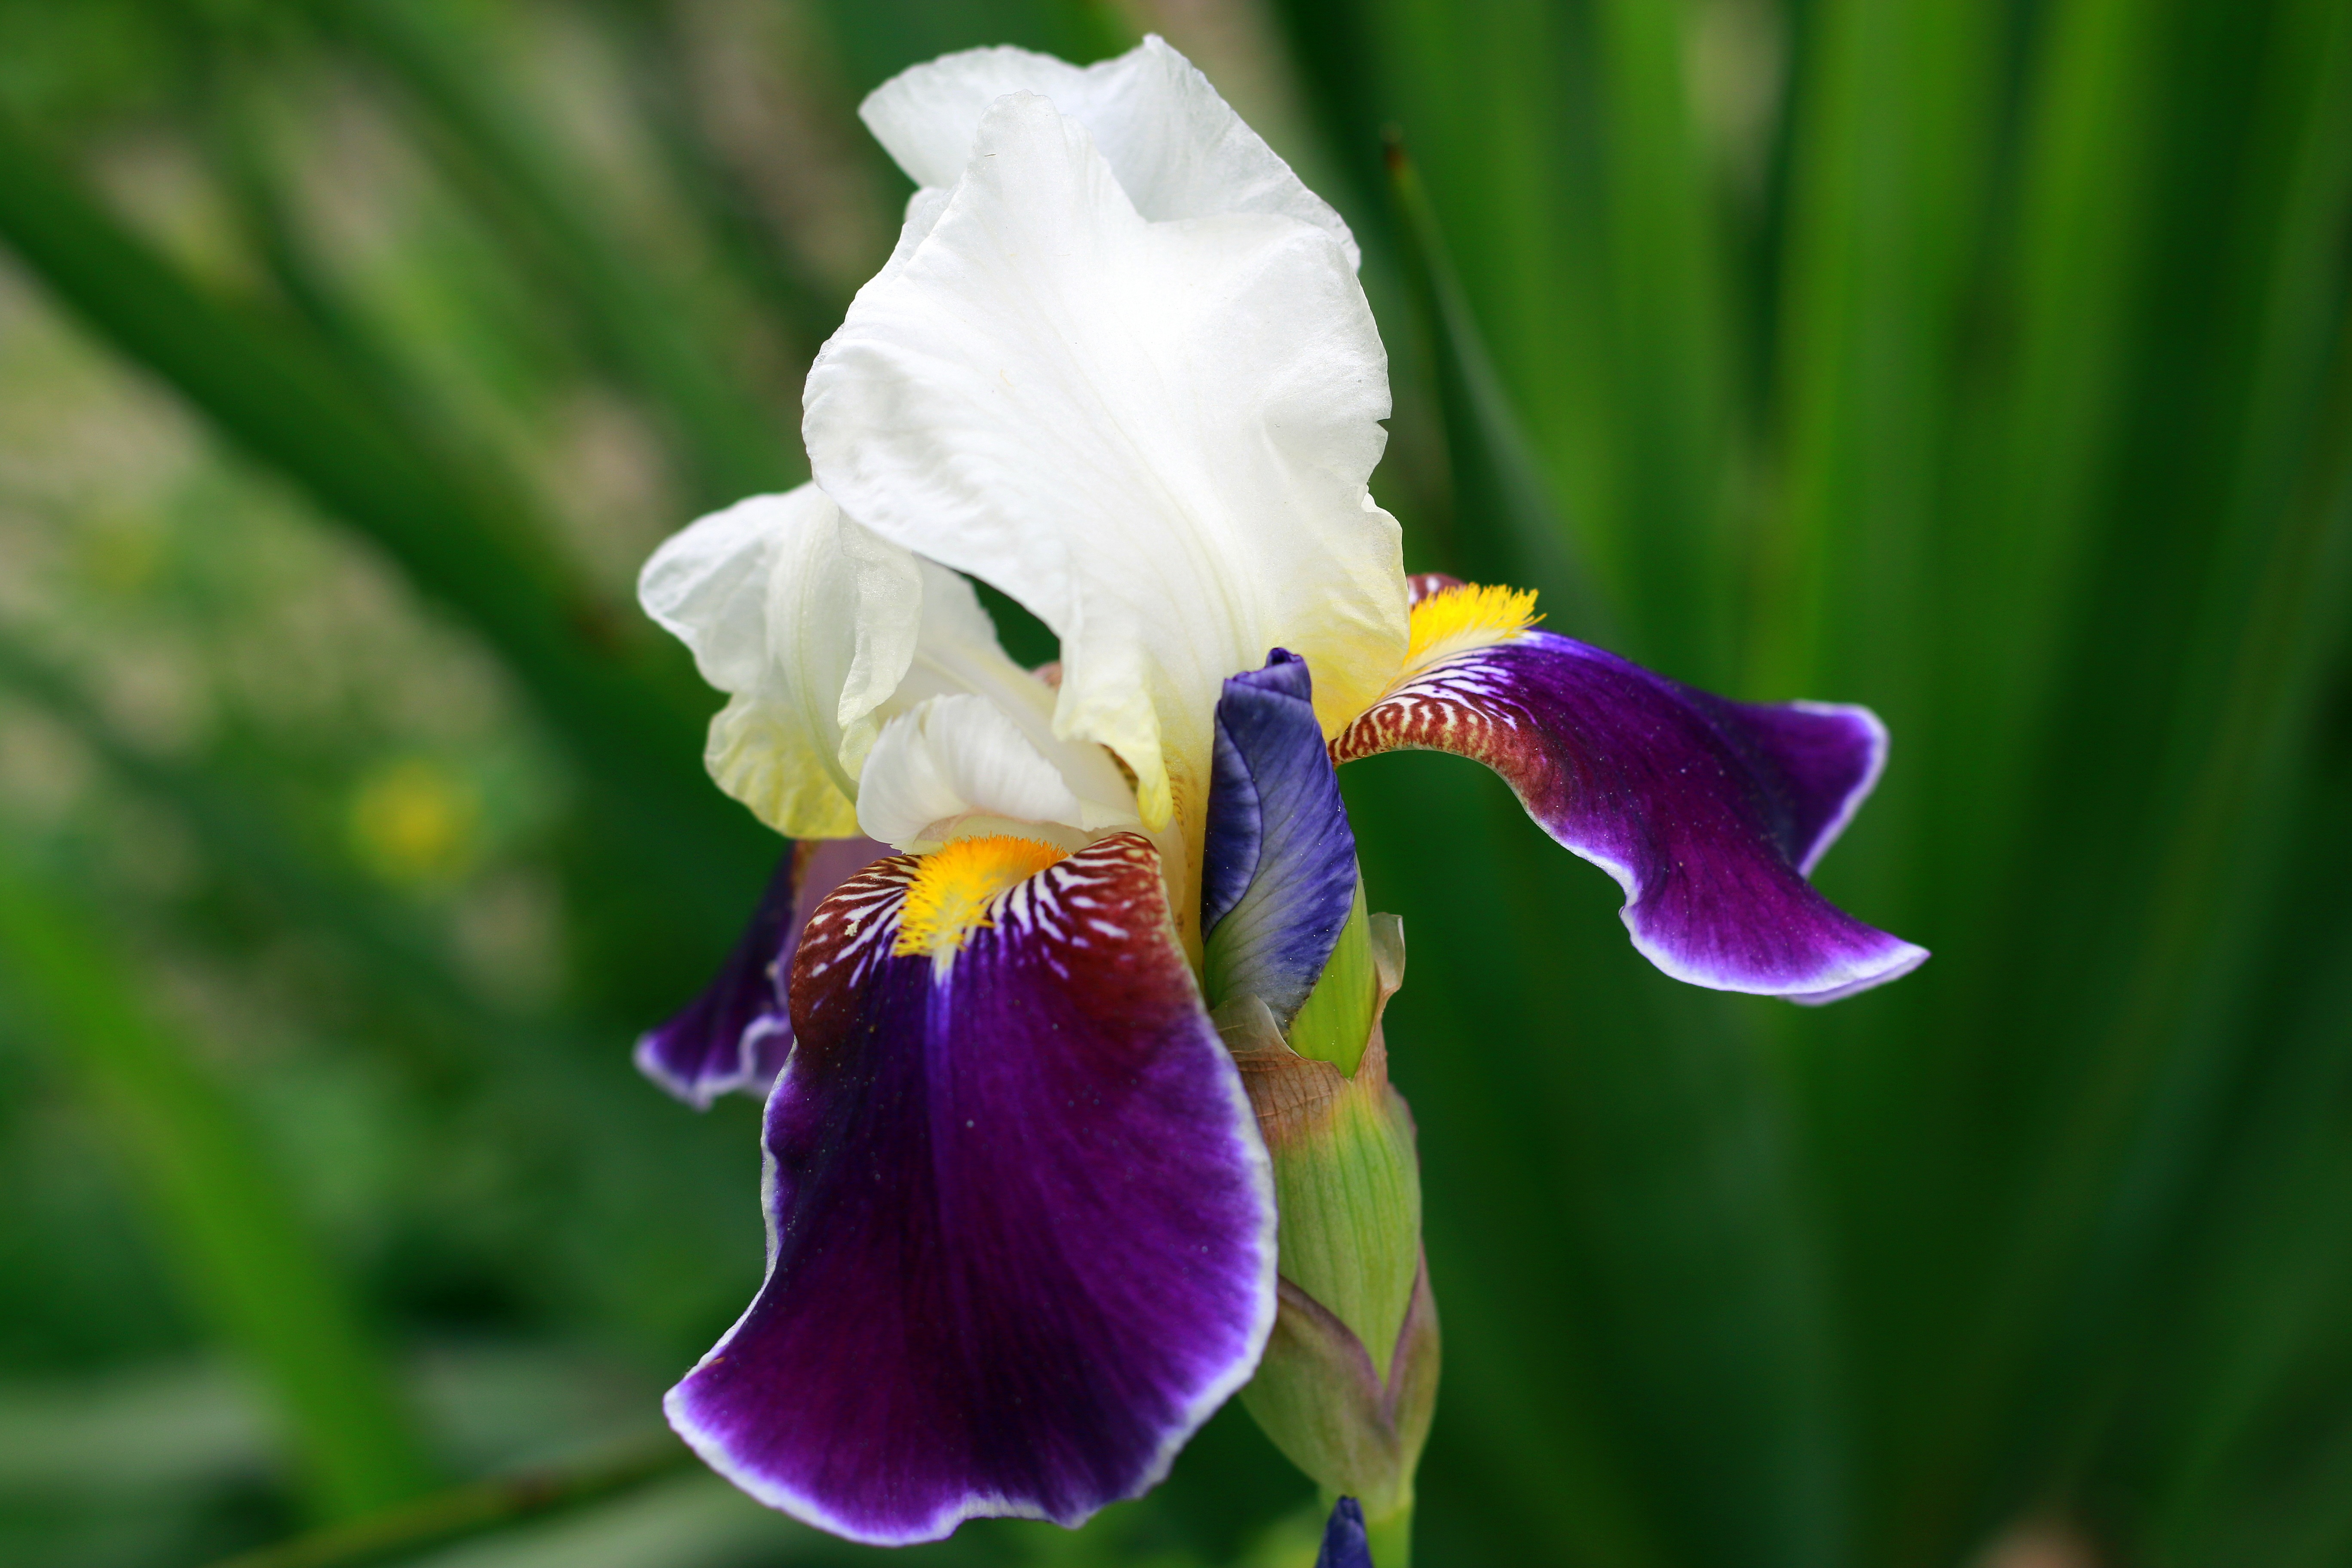
blossom, plant, white, flower, purple, petal, bloom, city, floral, spring, natural, park, botany, colorful, yellow, garden, flora, iris, eye, macro photography, flowering plant, iris versicolor, plant stem, land plant, iris family